Baseball (1983 video game)

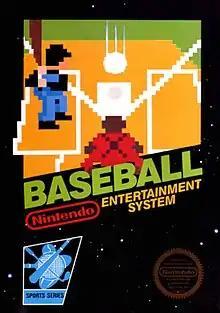
North American NES box art

is a baseball video game developed and published by Nintendo for the Family Computer (Famicom). It was originally released in Japan on December 7, 1983, a few months after the July 15 launch of the Famicom.